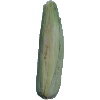
Label: corn_husk